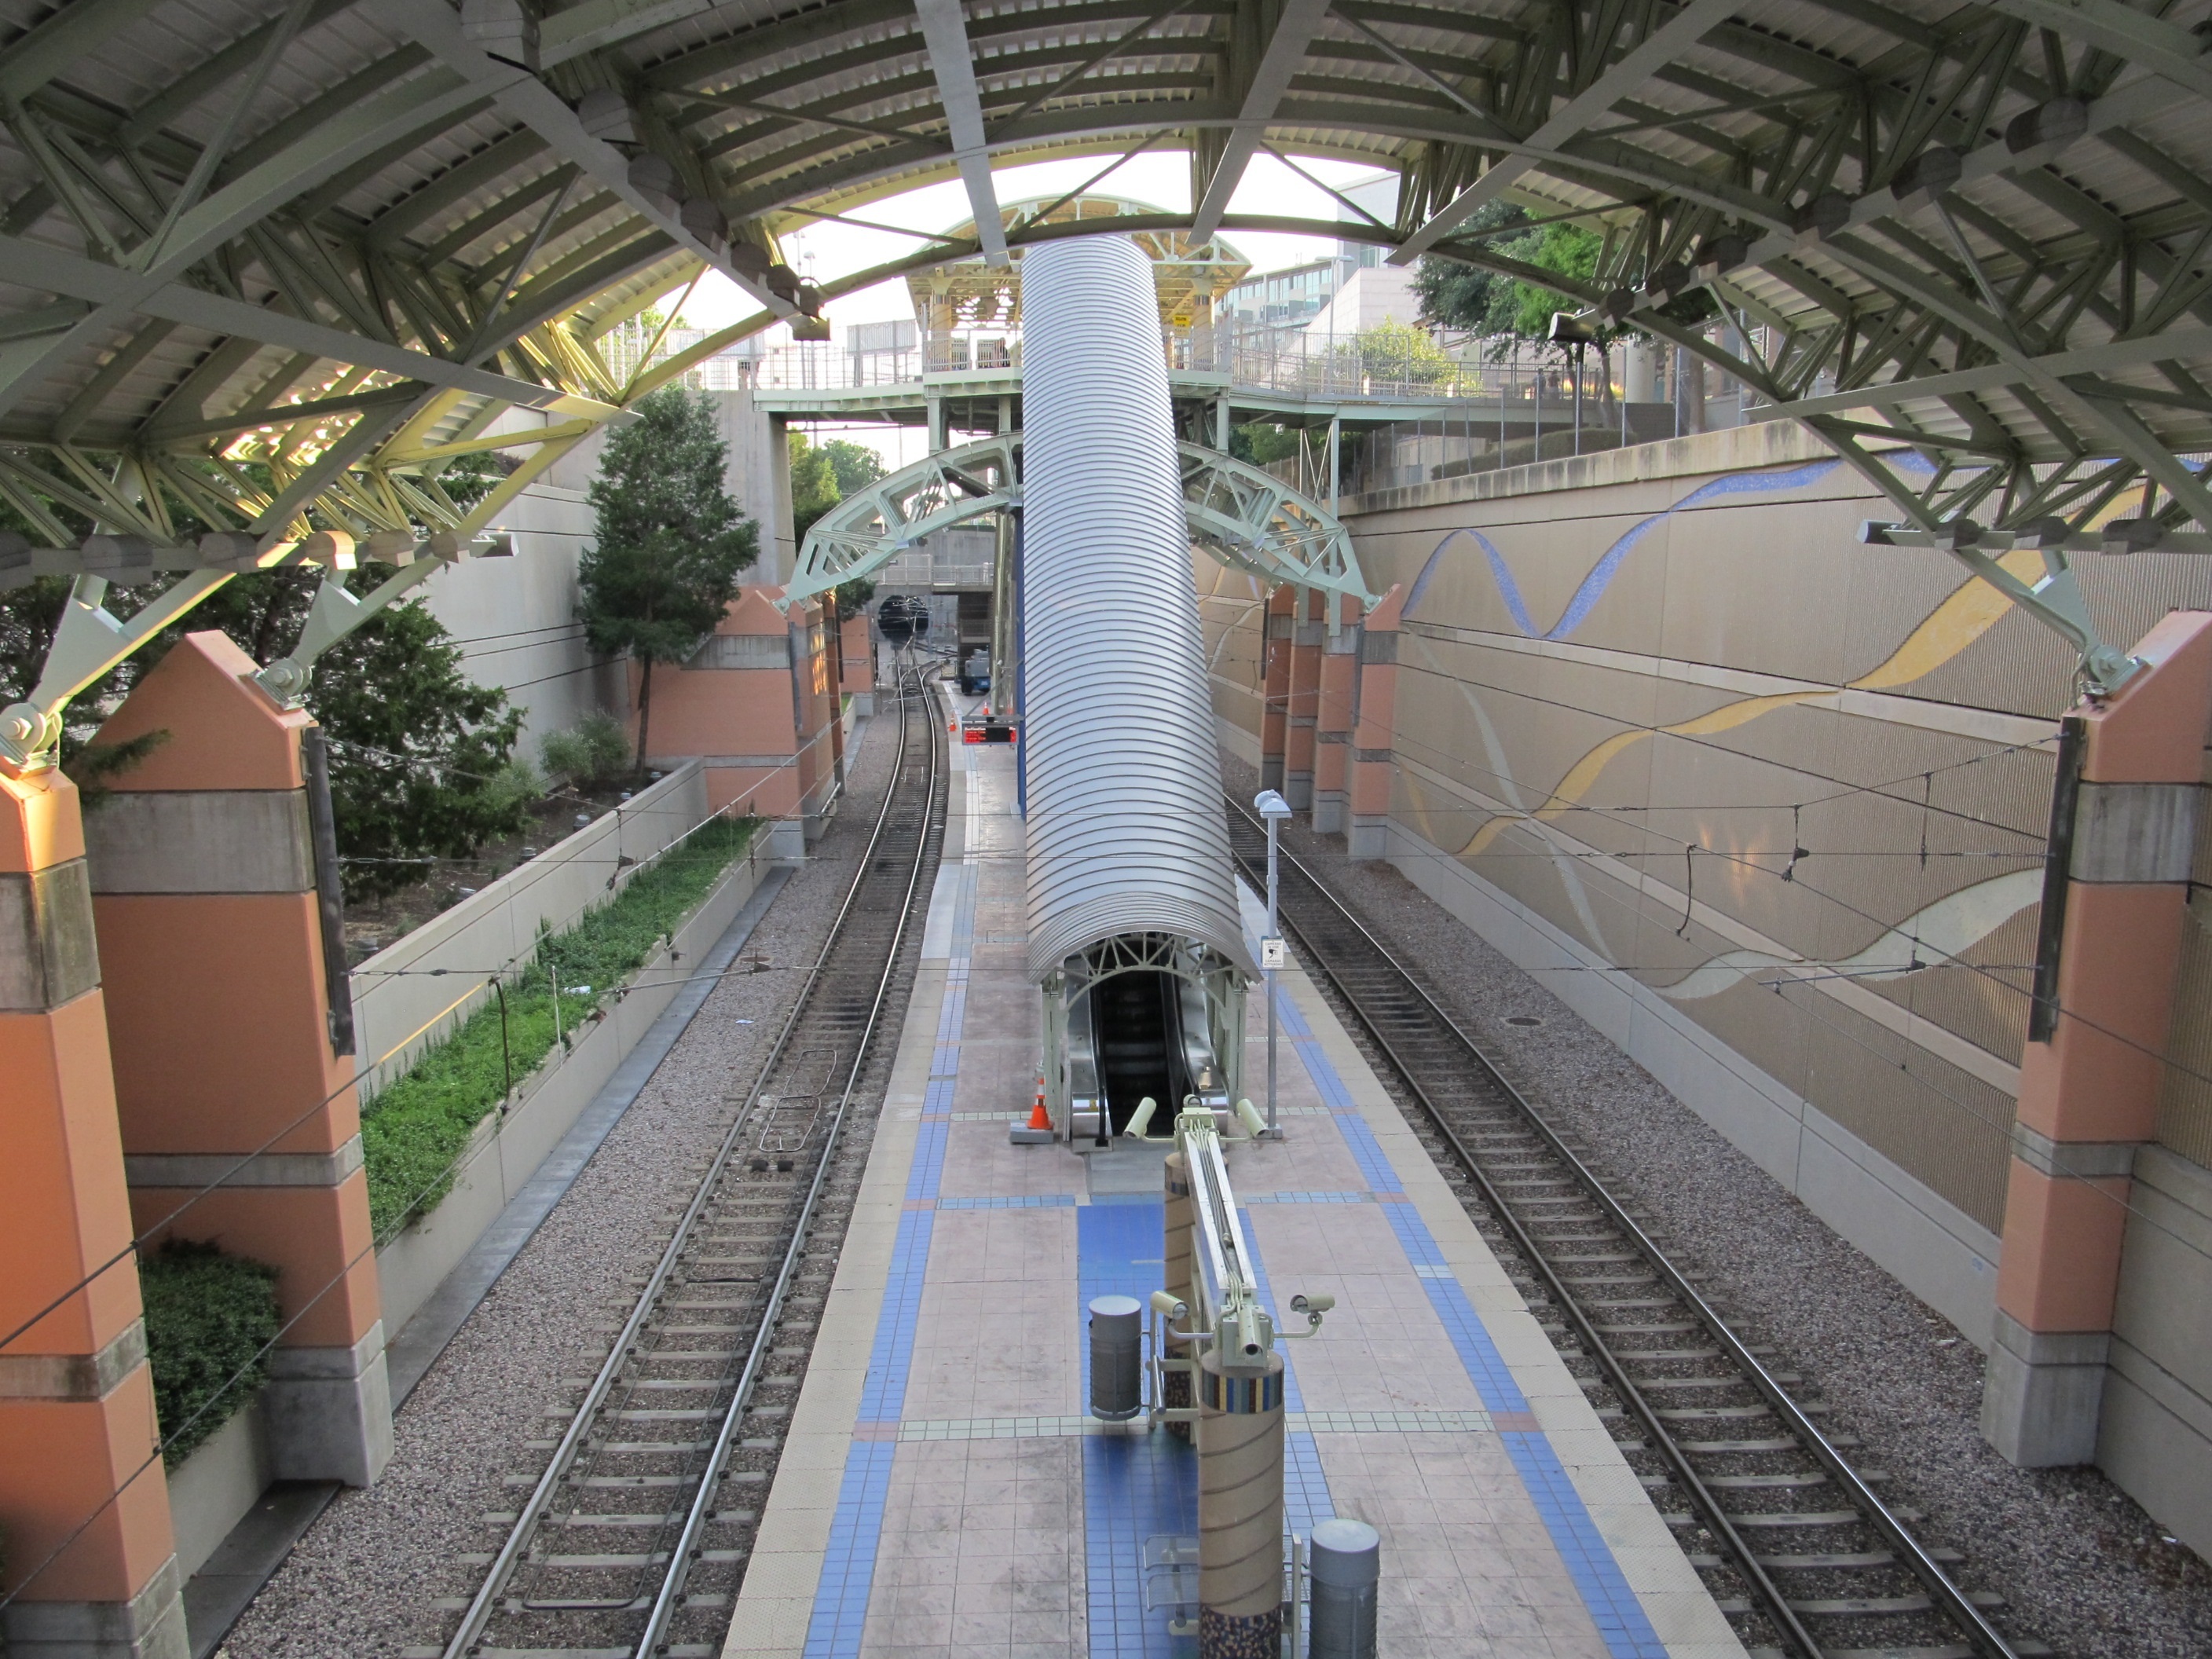
track, rail, city, urban, train, commute, metro, transportation, transport, vehicle, train station, platform, public transport, dallas, rail transport, people mover, rail station, rolling stock, metropolitan area, metro rail, metrolink